Kharkiv

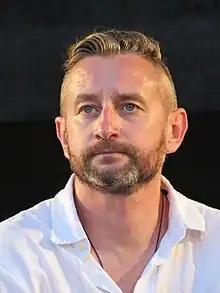
Serhiy Zhadan

The city of Kharkiv has been one of the largest transportation centres in Ukraine, connected to numerous other cities of the world by air, rail and road traffic. Kharkiv is one out of four Ukrainian cities with a subway system.